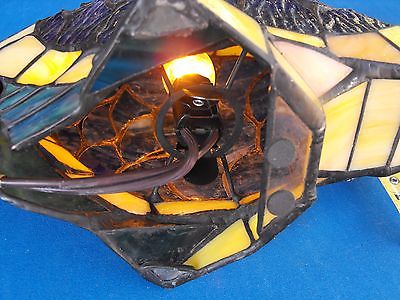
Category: lamp